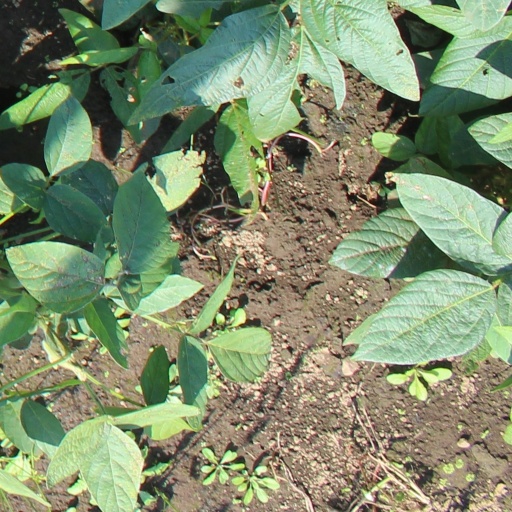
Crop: soybean